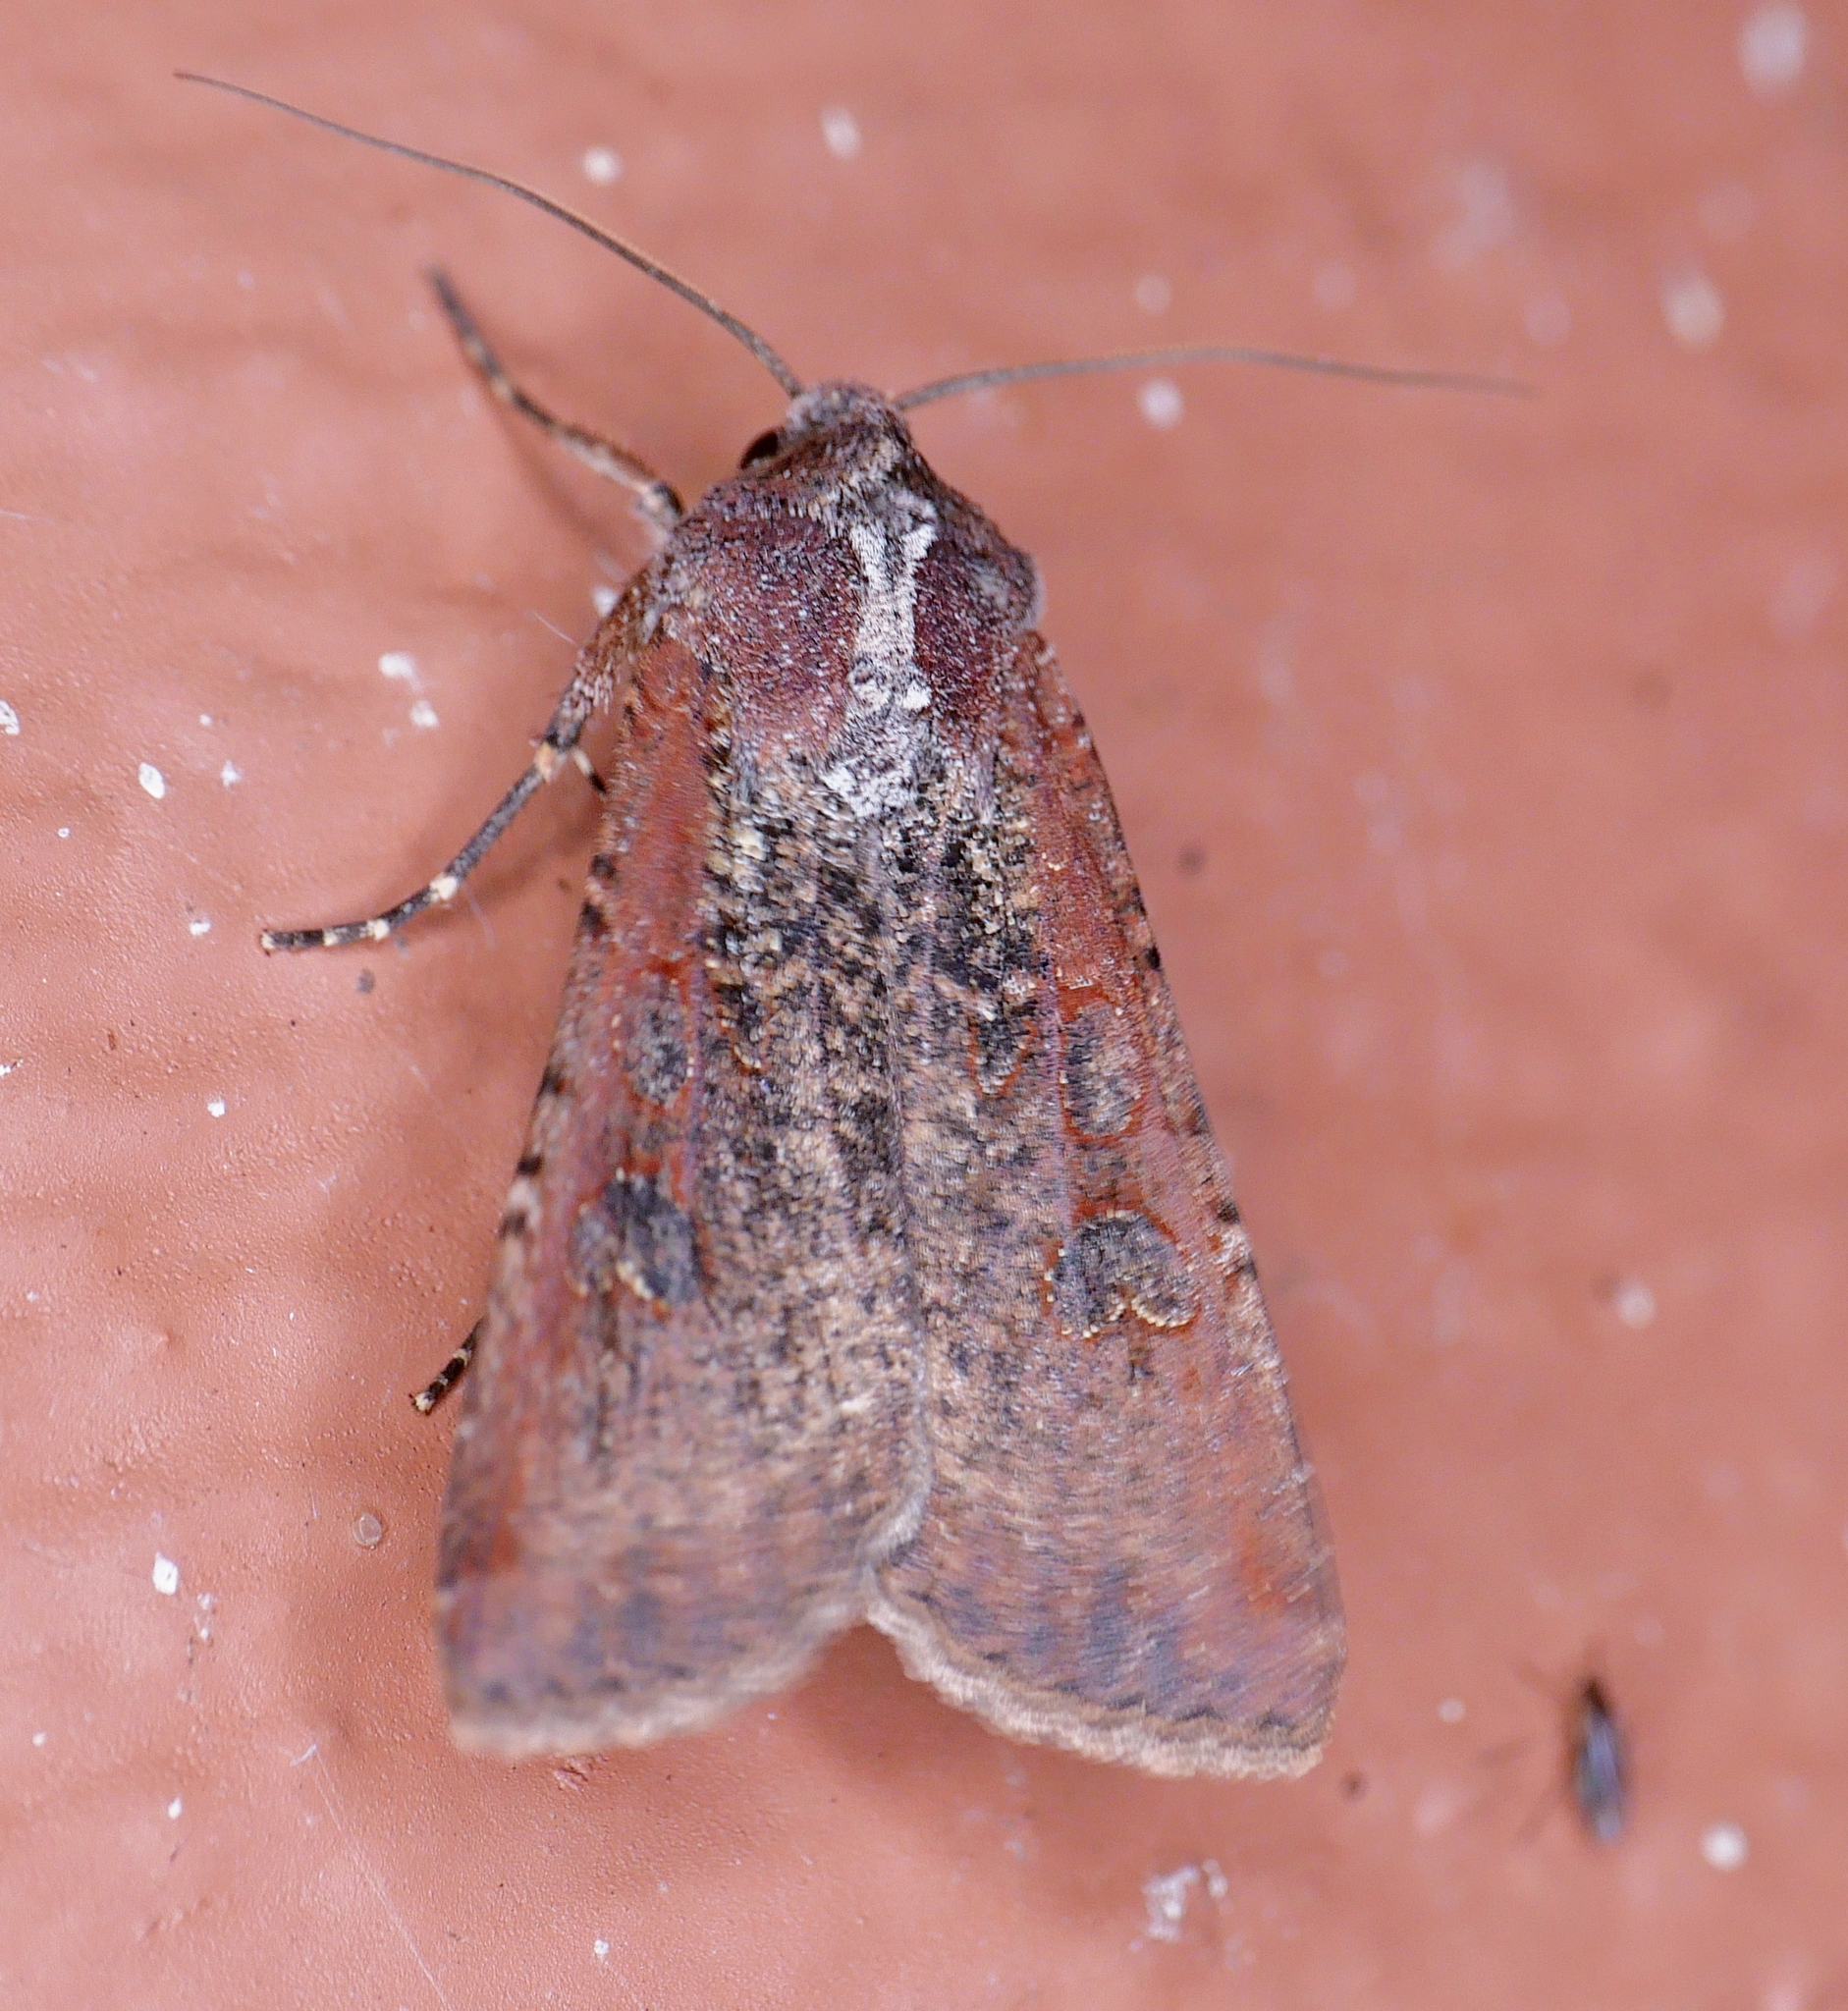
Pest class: cutworms